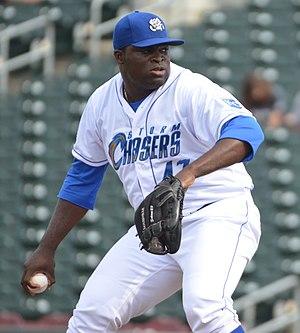
Maikel Cleto est un lanceur droitier des Ligues majeures de baseball jouant avec les White Sox de Chicago.